Answer in natural language. Consider the 3D positions of the objects in the scene and not just the 2D positions in the image. Is the centerpoint of  framed monochromatic wall decor painting at a higher height than Doorway? Choose between the following options: no or yes
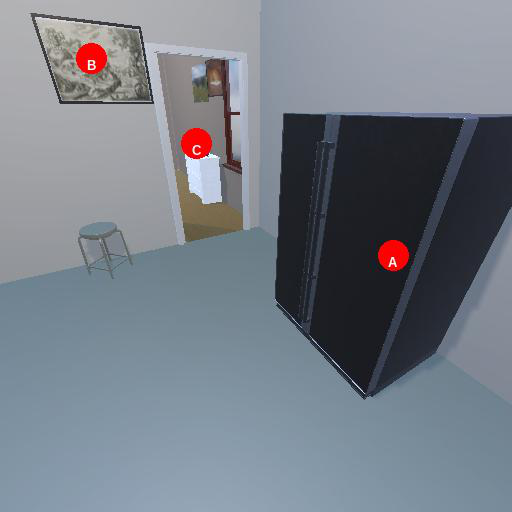
<answer>yes</answer>